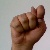
The image shows a hand gesture representing the letter 'T' in Indian Sign Language.